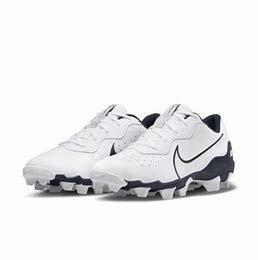
Brand: Nike
Model: Alpha Huarache 4 Keystone